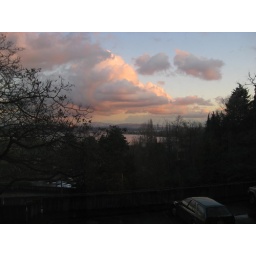
Taken through my office window. The bright orange spots in the center left are buildings in Bellevue reflecting the sun.